Green Lake (Wisconsin)

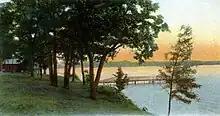
Pleasant Point in 1910

The Ho-Chunk Nation of Wisconsin, also referred to as the Winnebago, were some of the early residents in the Green Lake Area. Green Lake, also known as Daycholah, is a spiritual place for the Winnebago. One legend describes how one must bring gifts for the Water Spirit that lives under the lake in order to enter. With the increase of European settlers, the Winnebago were subject to forced relocation by the United States government several times. Once they were removed from the Green Lake area, they were moved to Iowa until the establishment of a reservation in Blue Earth County, Minnesota.